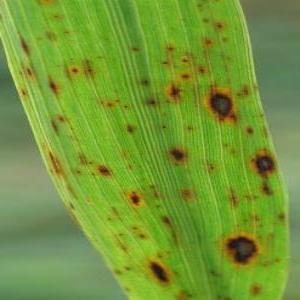
Disease: Brownspot